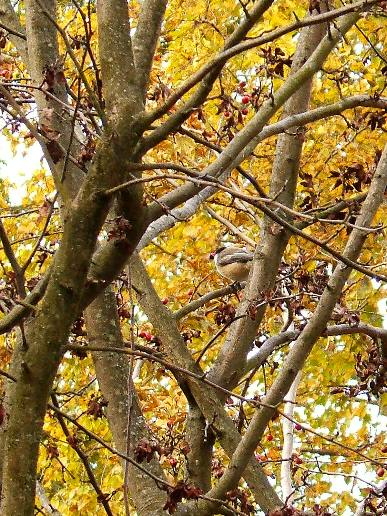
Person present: No